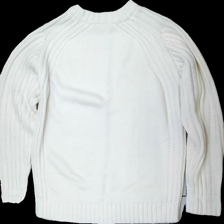
View: back
Type: Sweater
Category: Ladies
Brand: Missing
Colors: White
Material: 100% acrylic
Cut: Regular
Season: All
Price range: 50-100
Recommended usage: Reuse
Description: vit långärmad stickad tröja